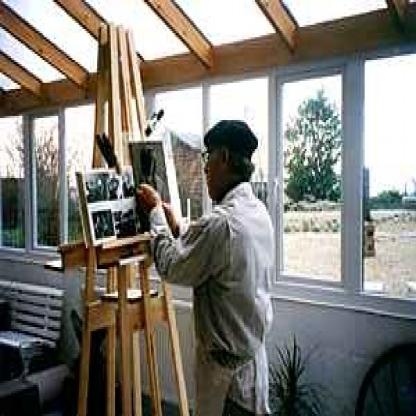
Scene: Indoor